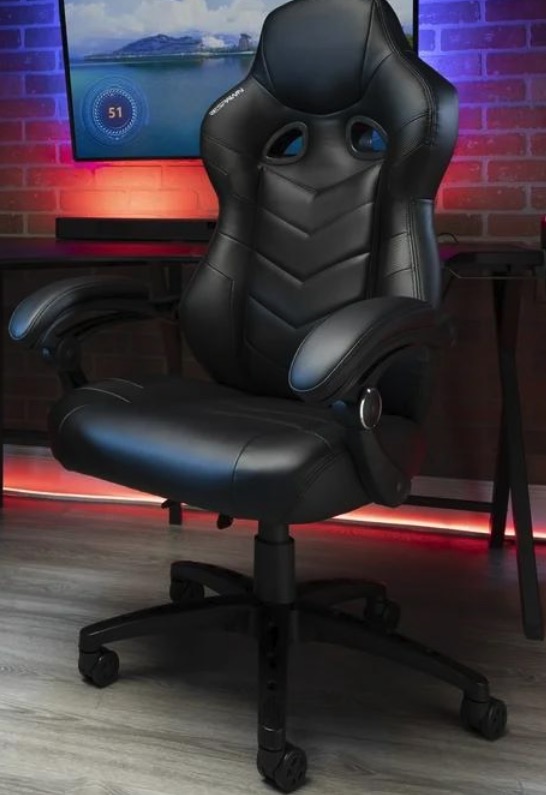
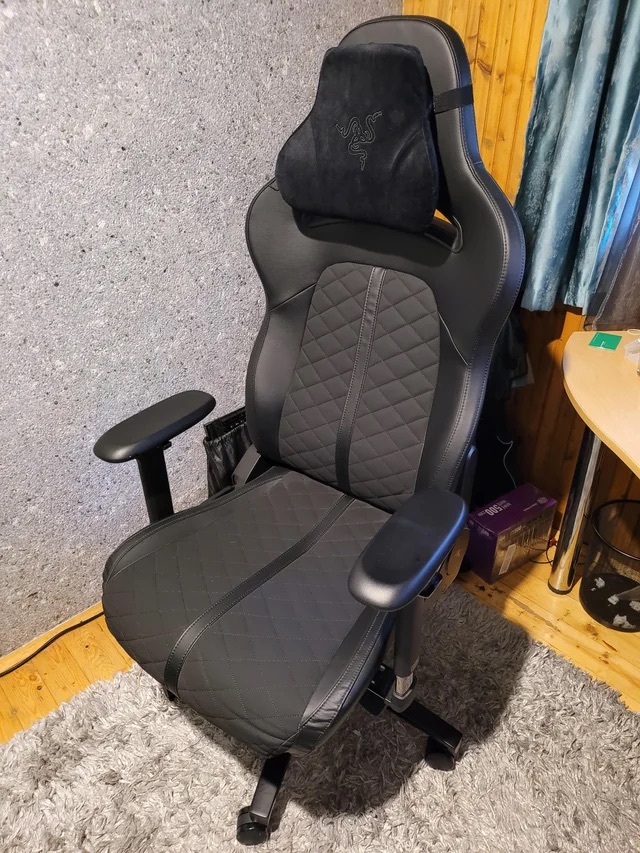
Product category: items_chair
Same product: no